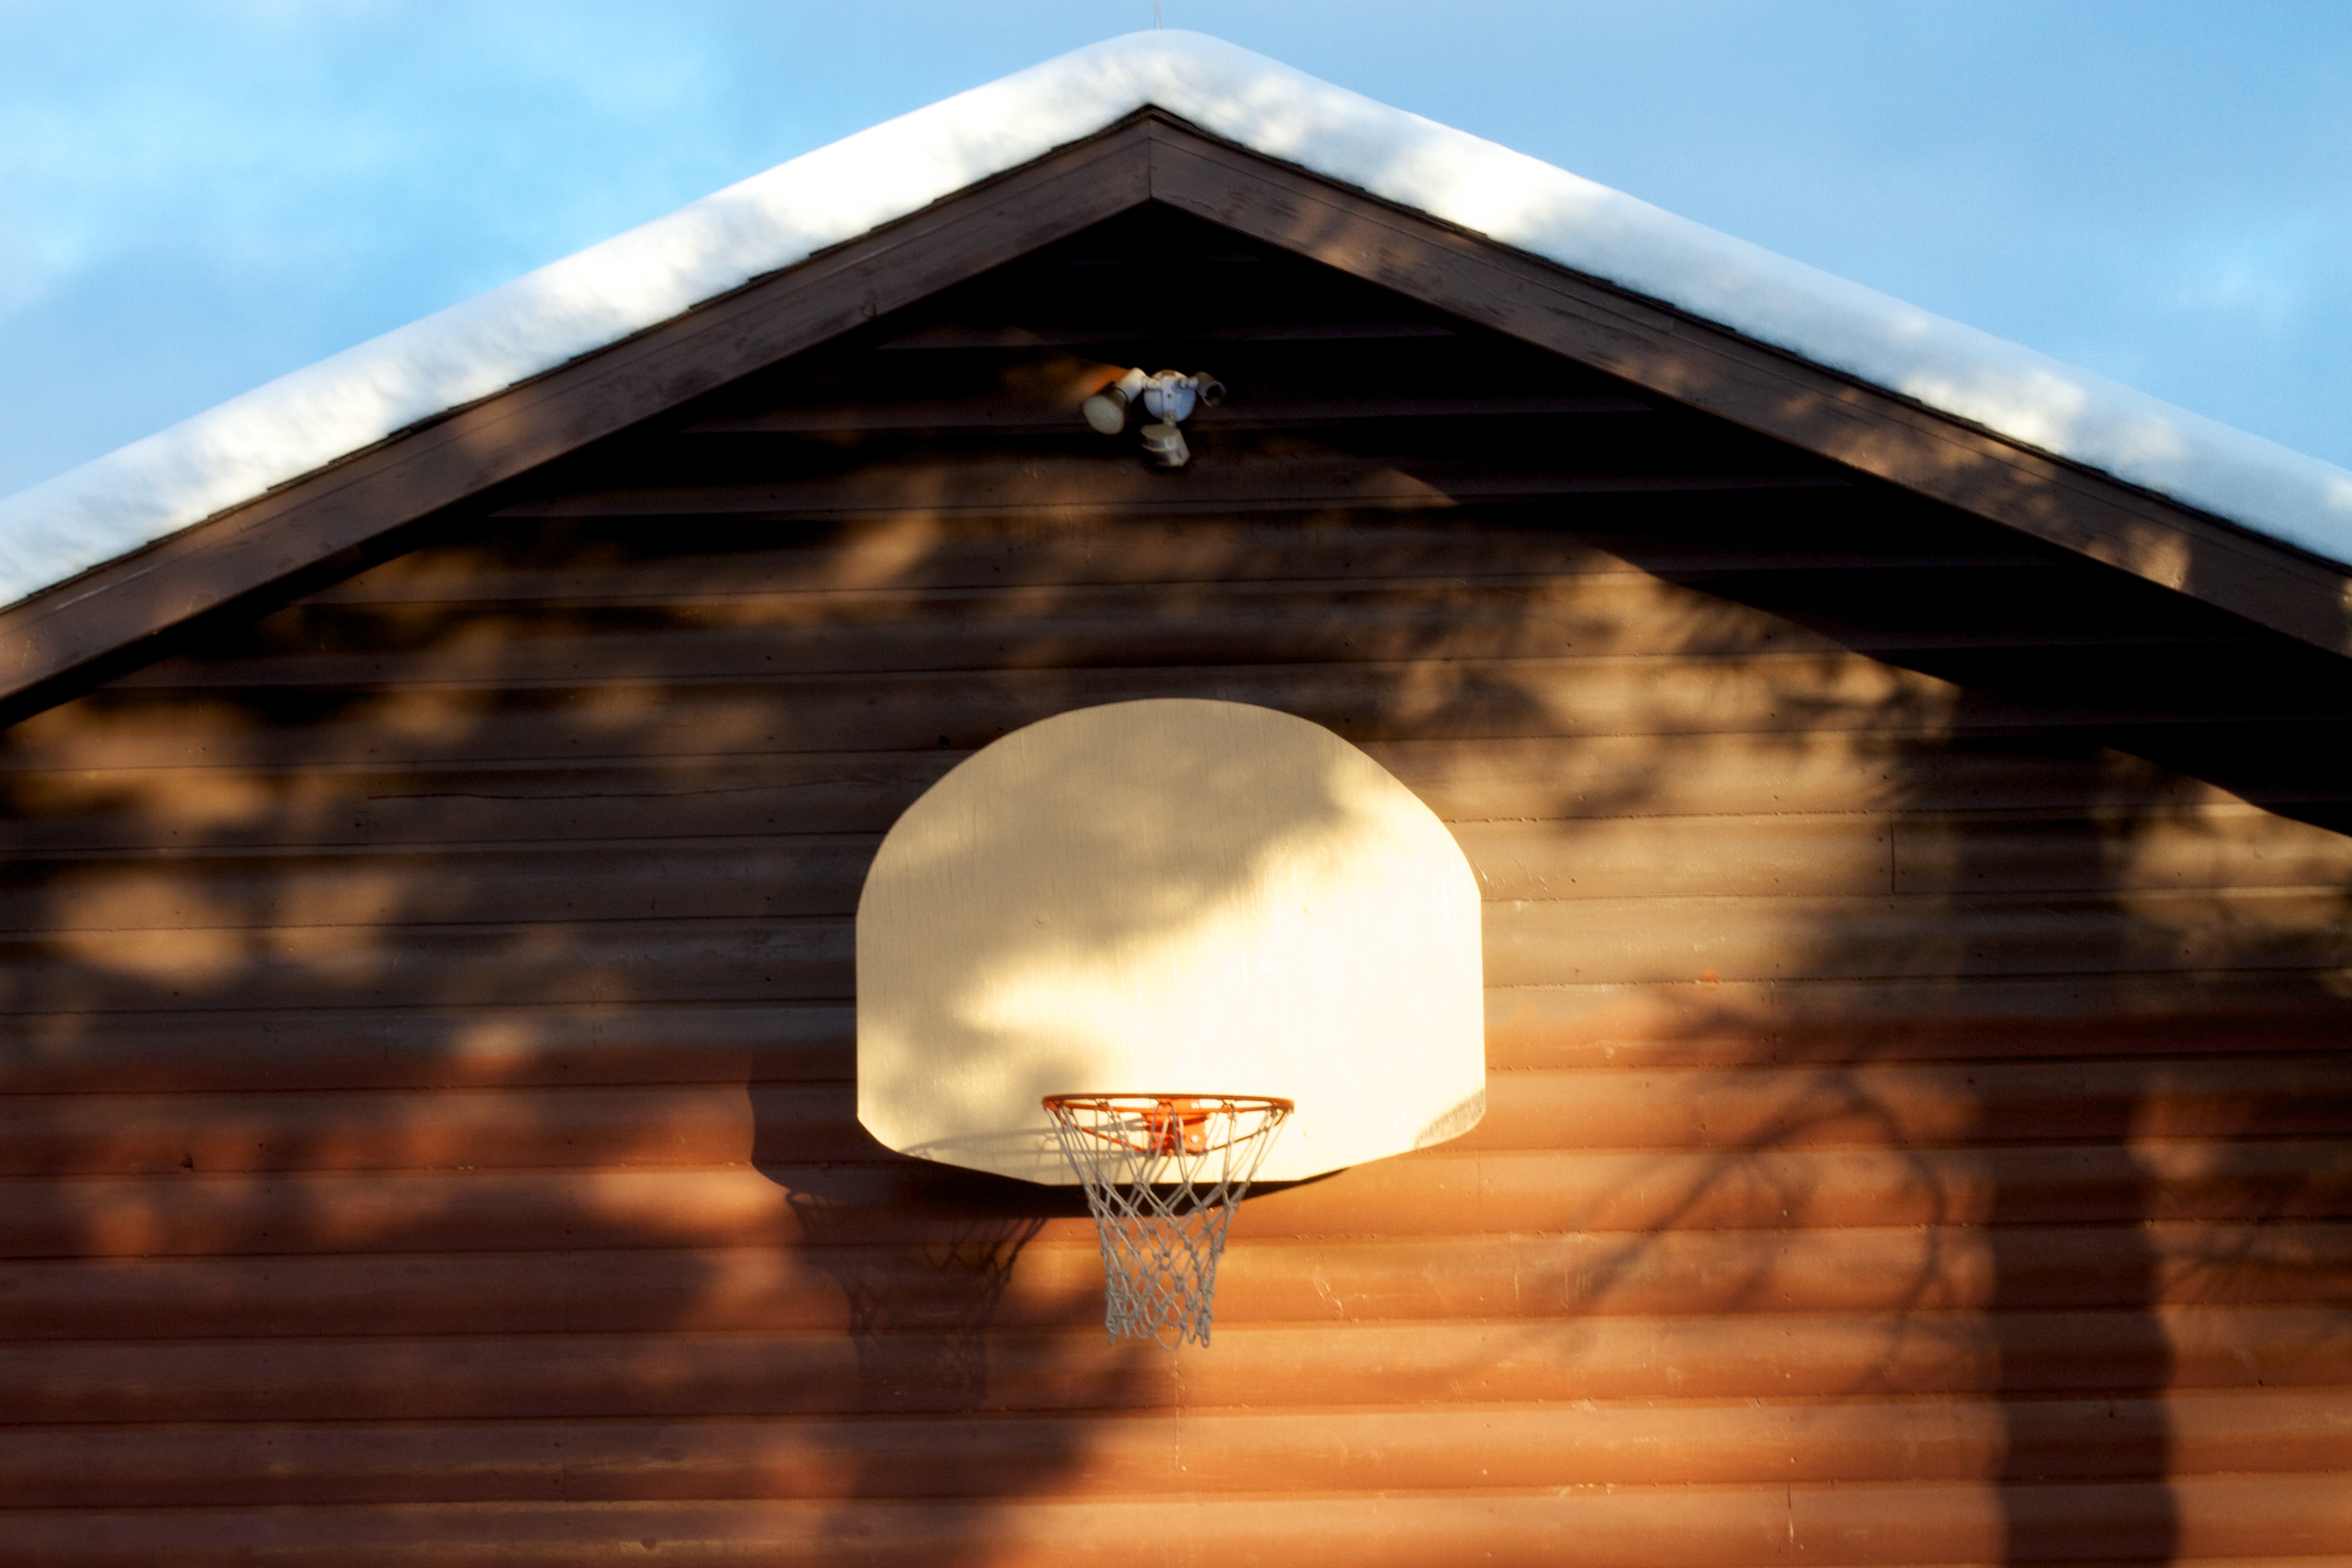
light, sunlight, reflection, basketball, lighting